Creamed coconut

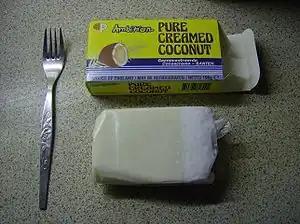
Creamed coconut

Creamed coconut, also known as coconut butter, is a coconut product made from the unsweetened dehydrated fresh pulp of a mature coconut, ground to a semi-solid white creamy paste. It is sold in the form of a hard white block which can be stored at room temperature. (Coconut butter melts at around 24°C, so in warmer weather it is a liquid paste.) The block is generally packaged in a sealed plastic pouch and some separation of the fat and the coconut flesh can be seen. It may also come in bottles similar to how most nut butters are packaged. In cookery, it is chopped into pieces or grated before it is added to dishes. By adding warm water it can be made into coconut milk or coconut cream substitutes. Adding water to creamed coconut in the ratio 5:2 gives a coconut cream substitute, 5:1 gives a coconut milk substitute.